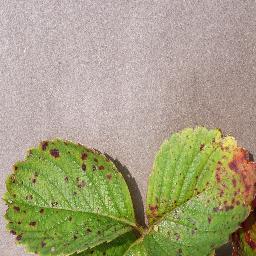
Label: Strawberry___Leaf_scorch